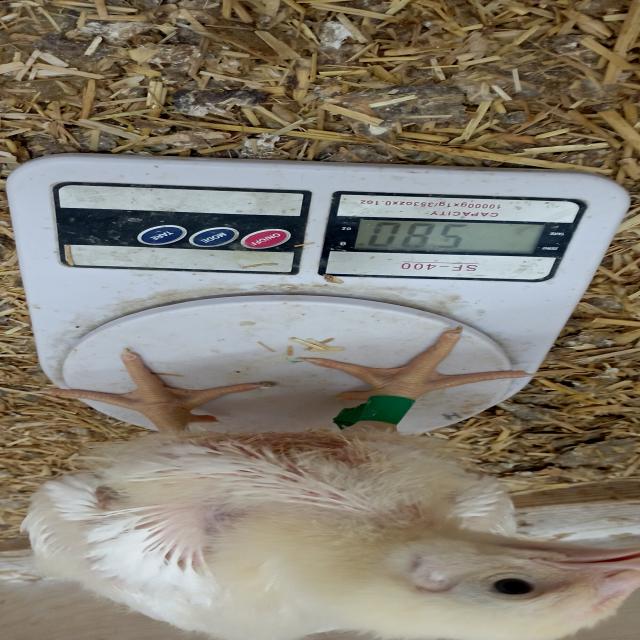
Weight: 580 g